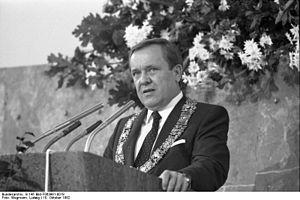
Walter Wallmann, né le 24 septembre 1932 à Uelzen et mort le 22 septembre 2013 à Francfort-sur-le-Main, est un homme politique allemand membre de l'Union chrétienne-démocrate d'Allemagne.